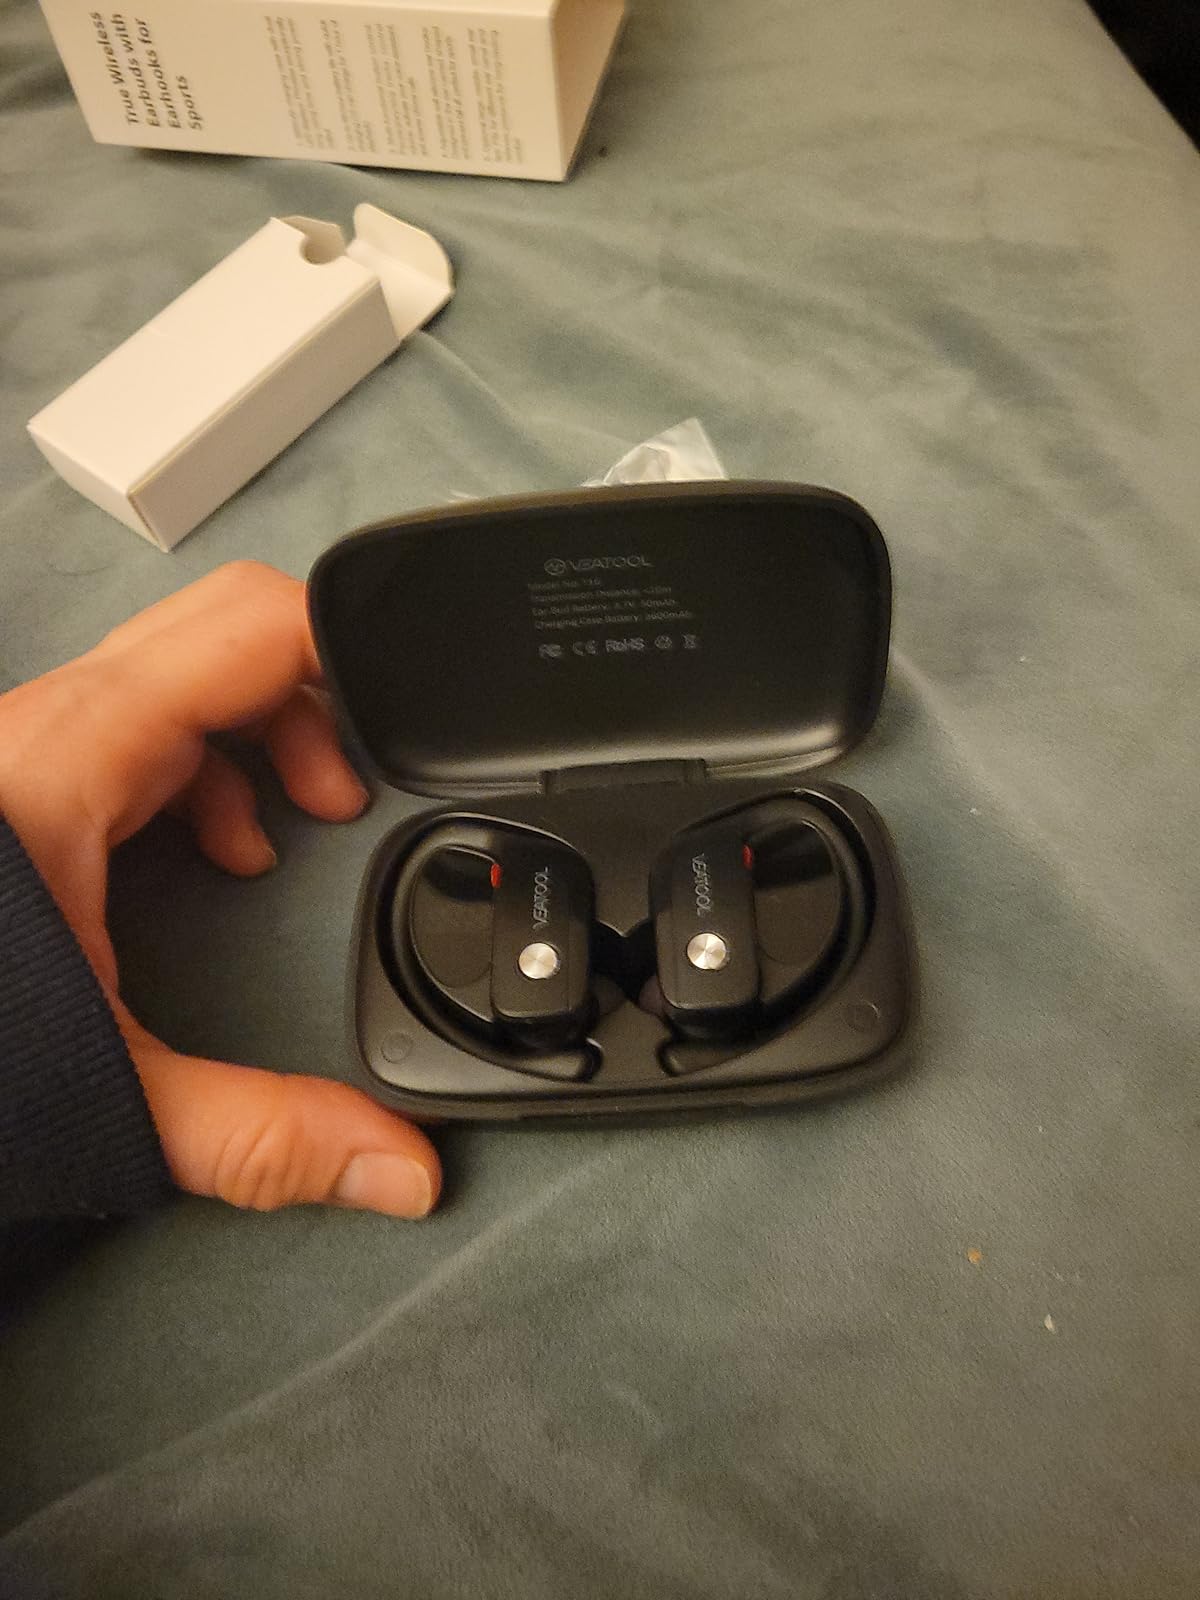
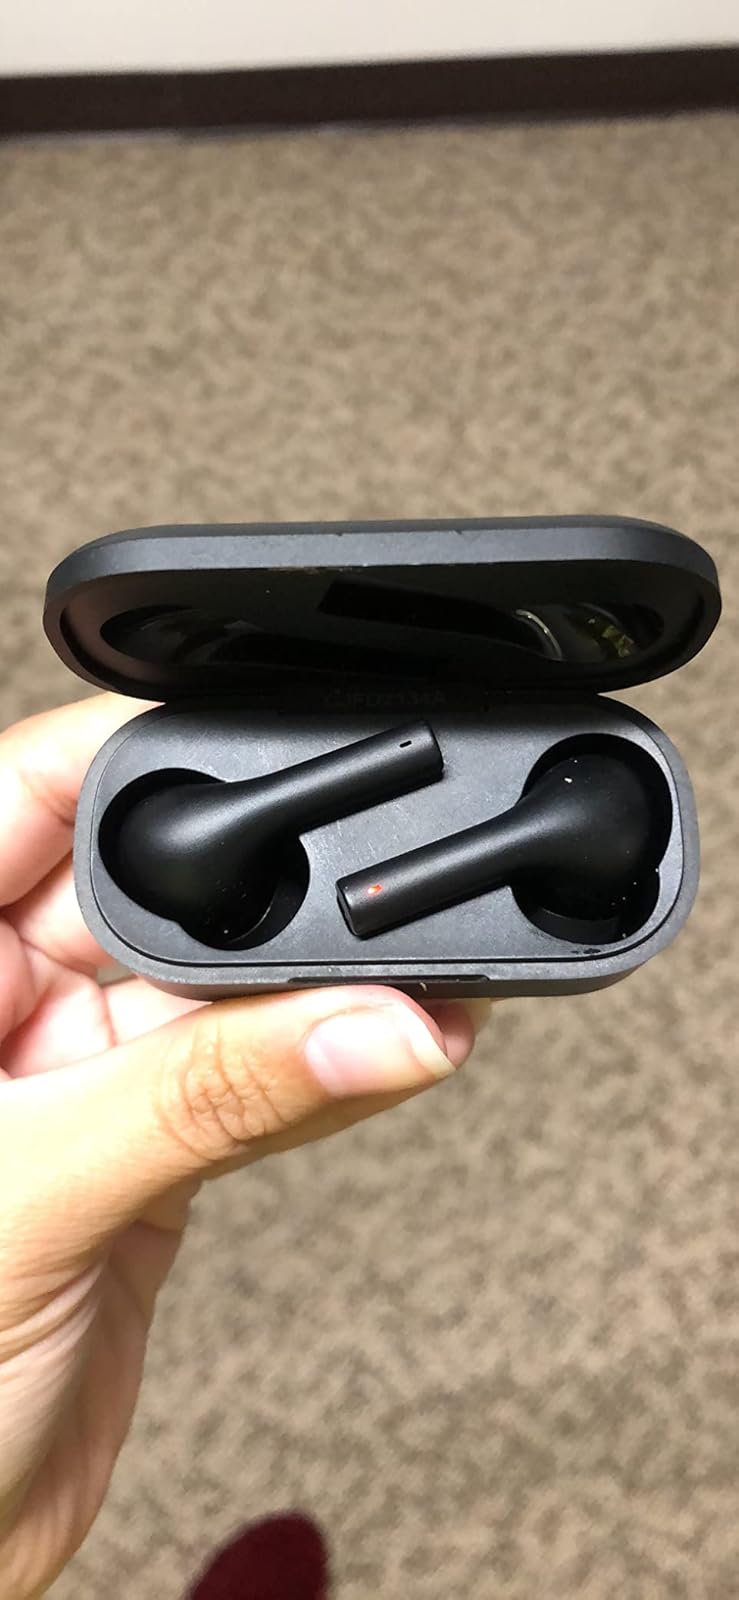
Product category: earbuds
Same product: no